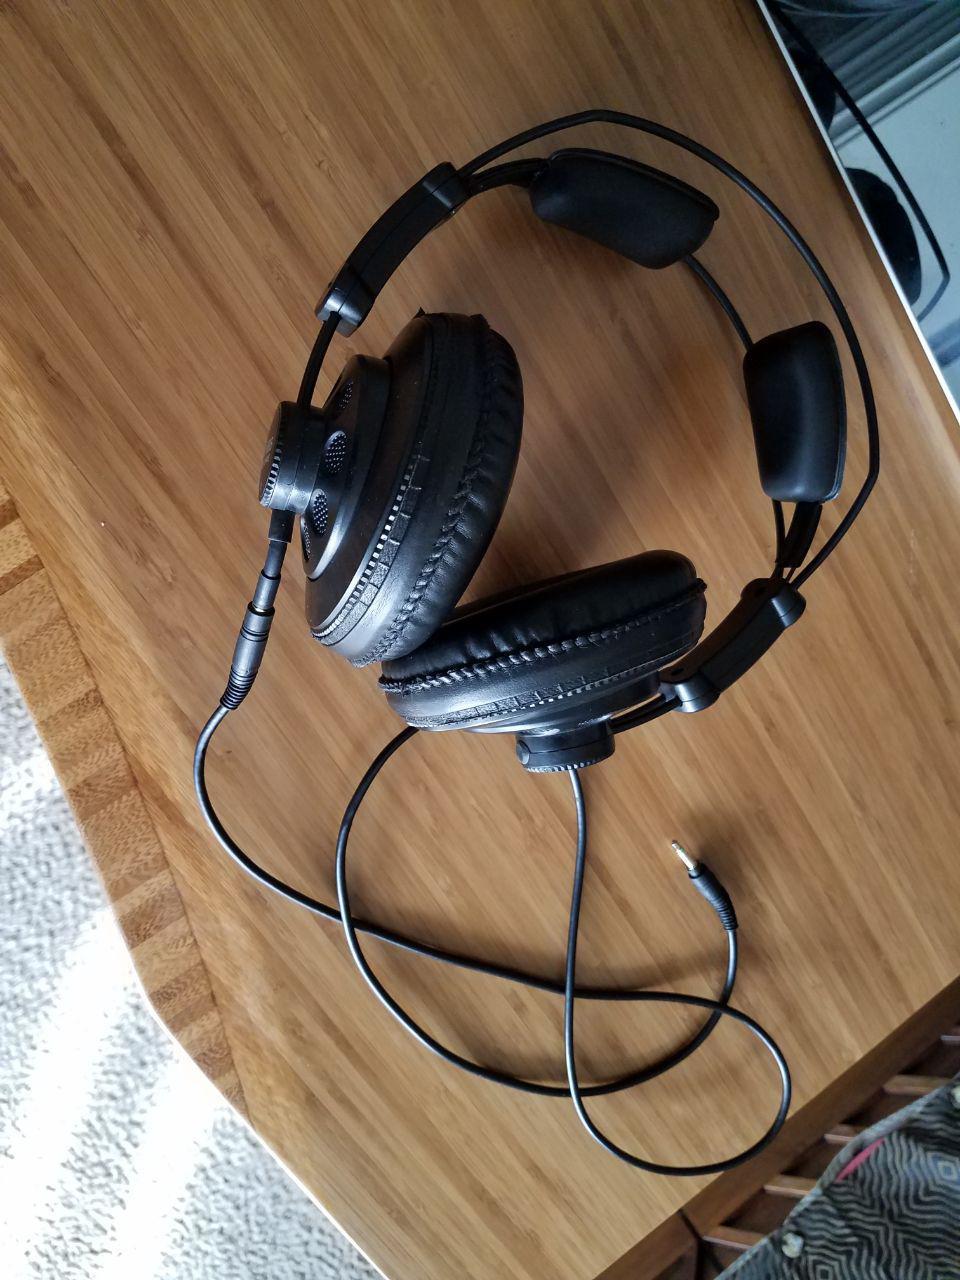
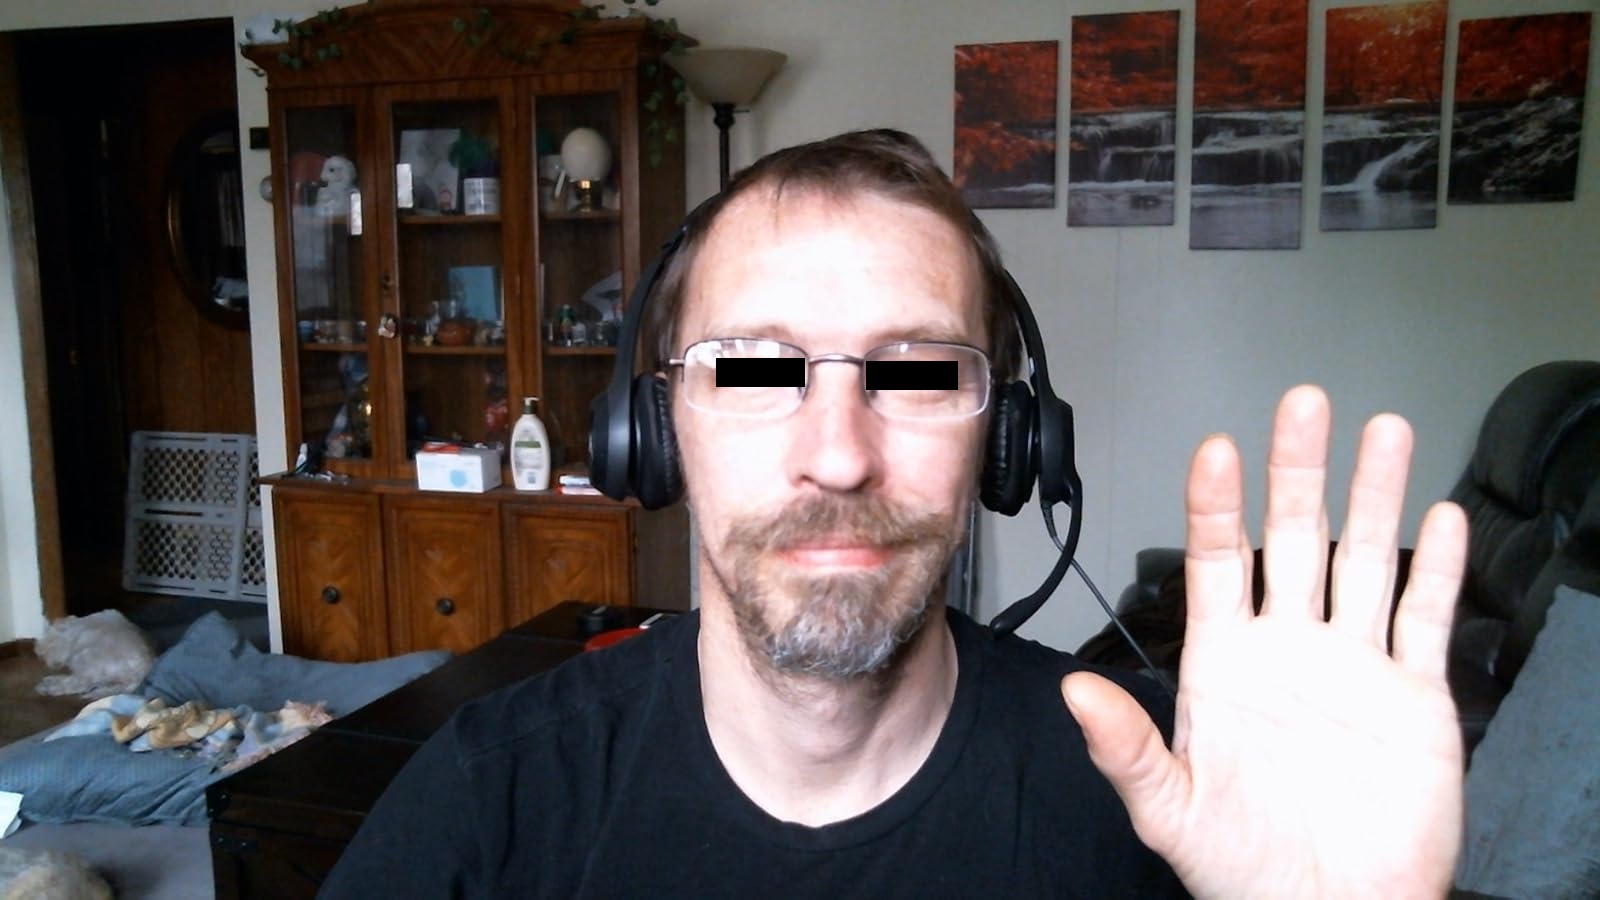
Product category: headphones
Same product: no